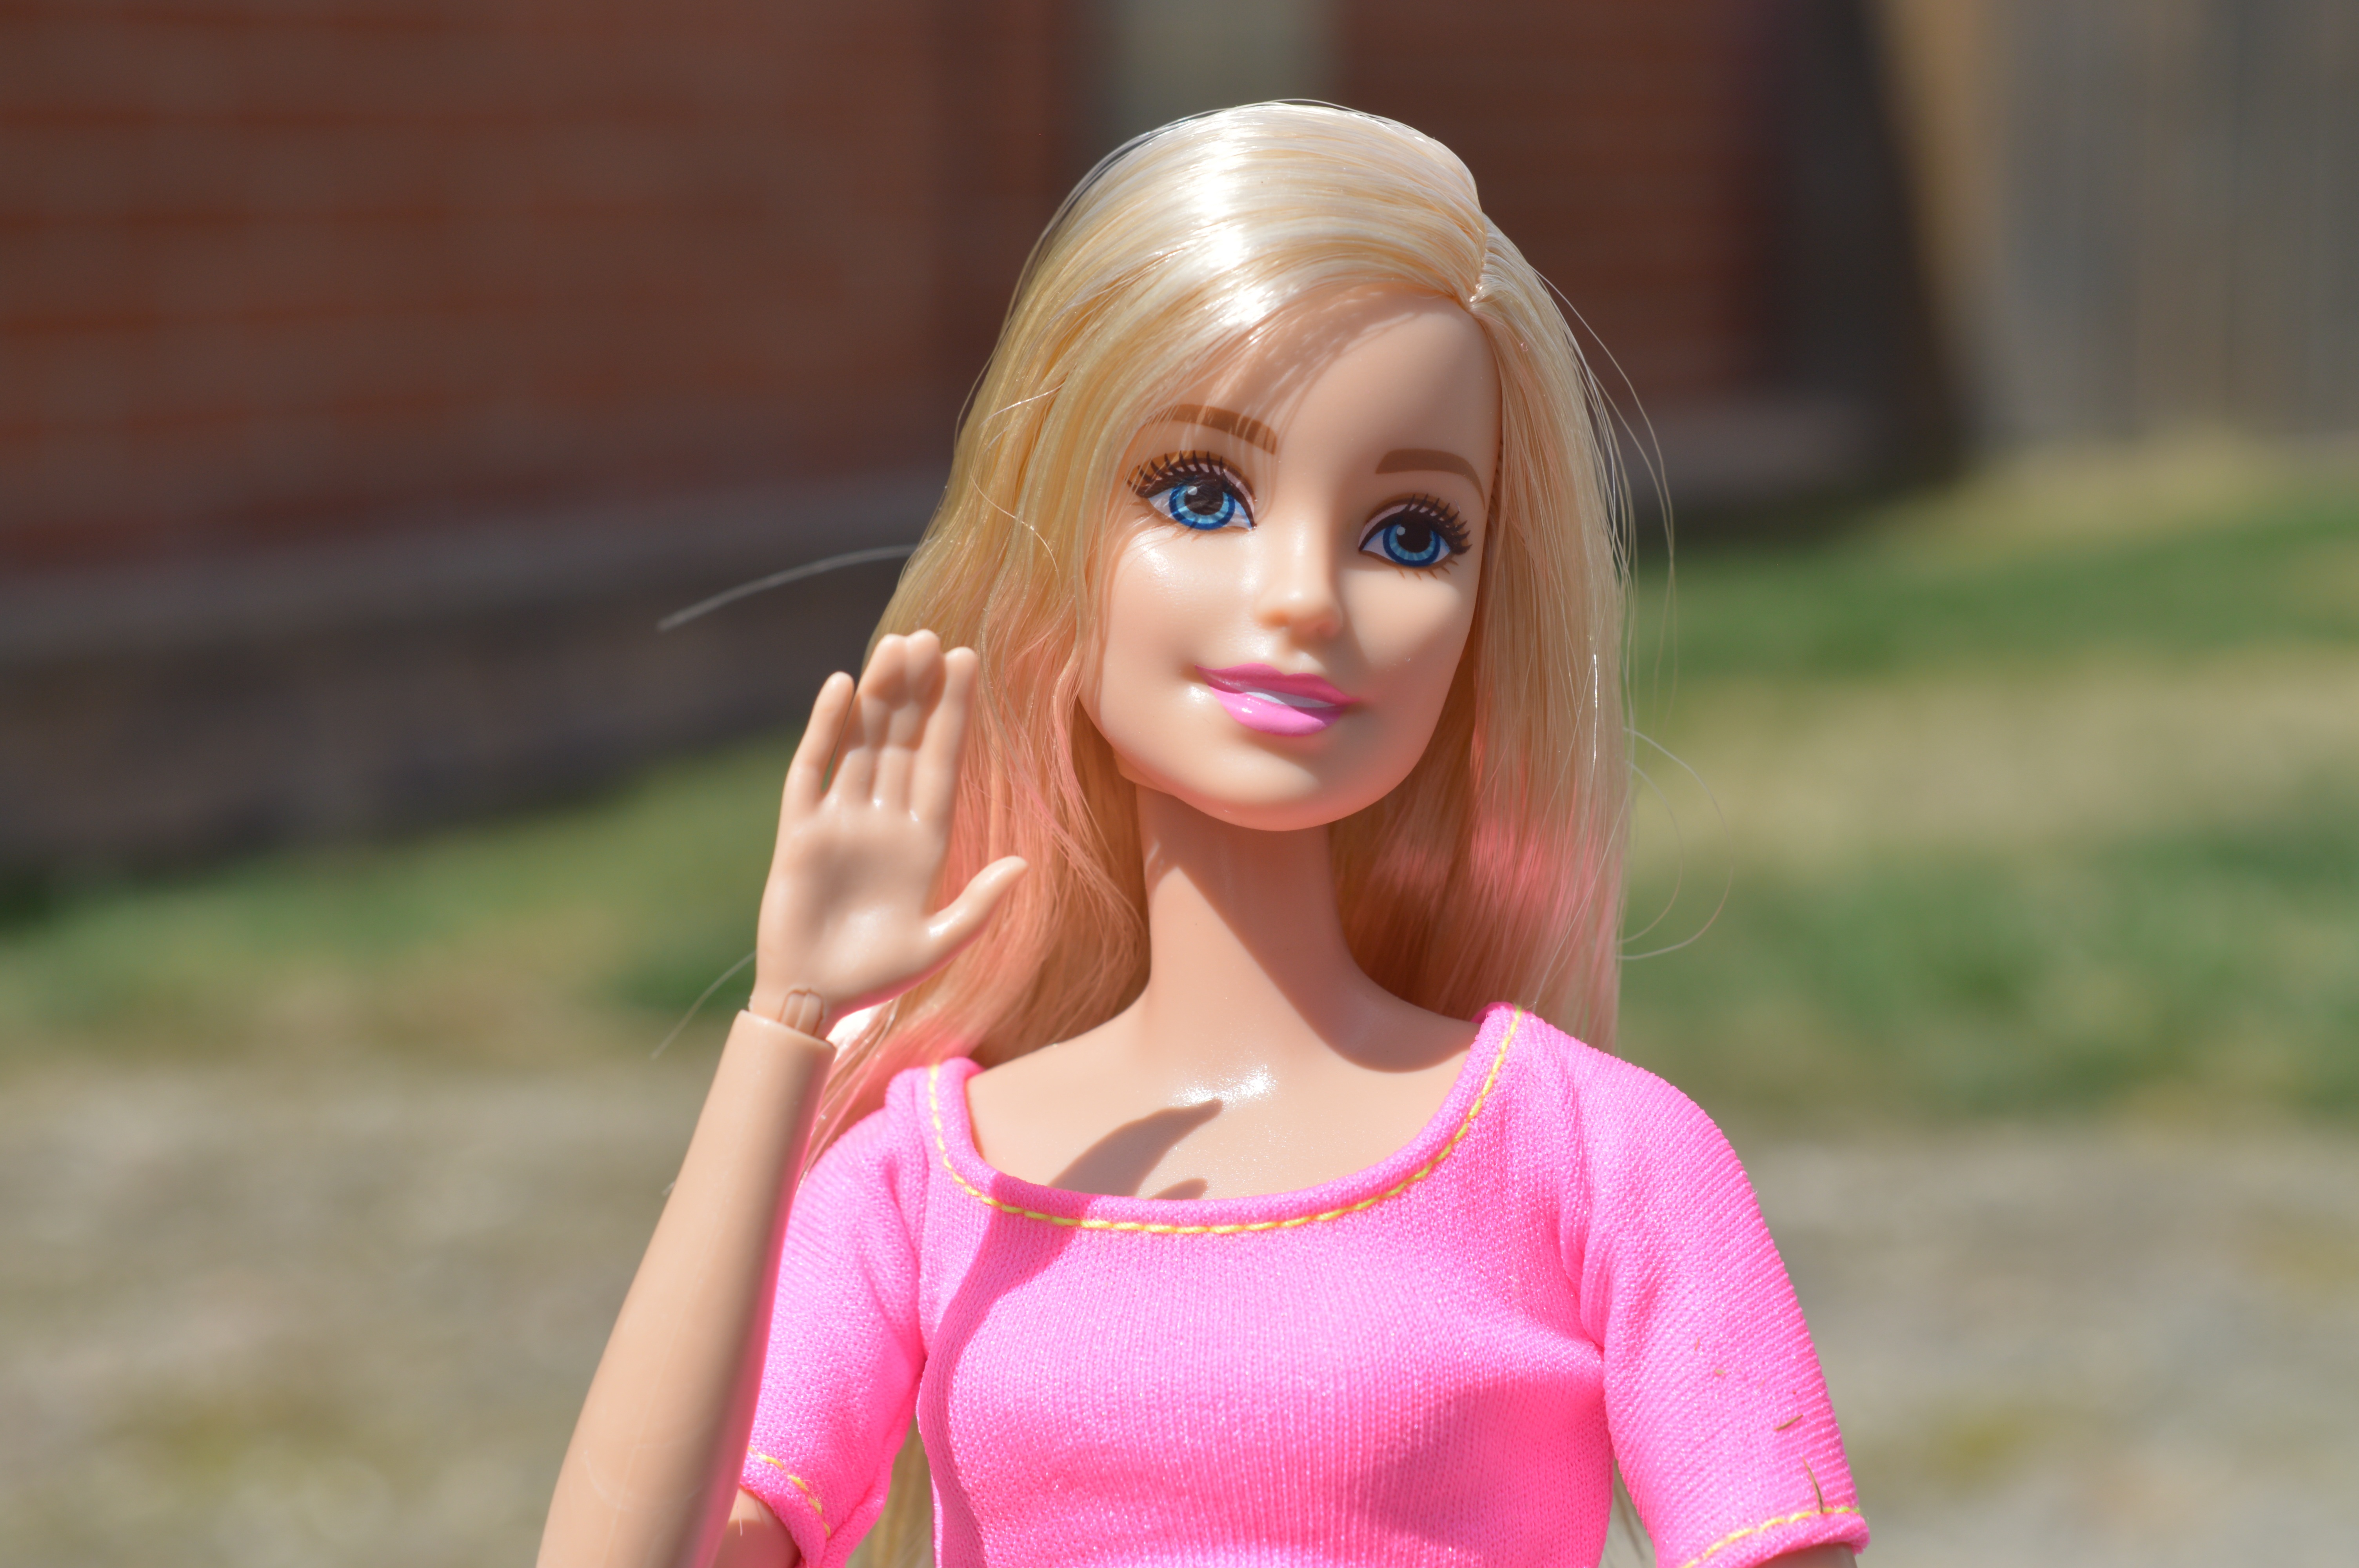
girl, woman, hair, wave, female, pink, toy, blonde, caucasian, face, doll, dress, eye, skin, blond, pretty, hello, sweetness, attractive, barbie, waving